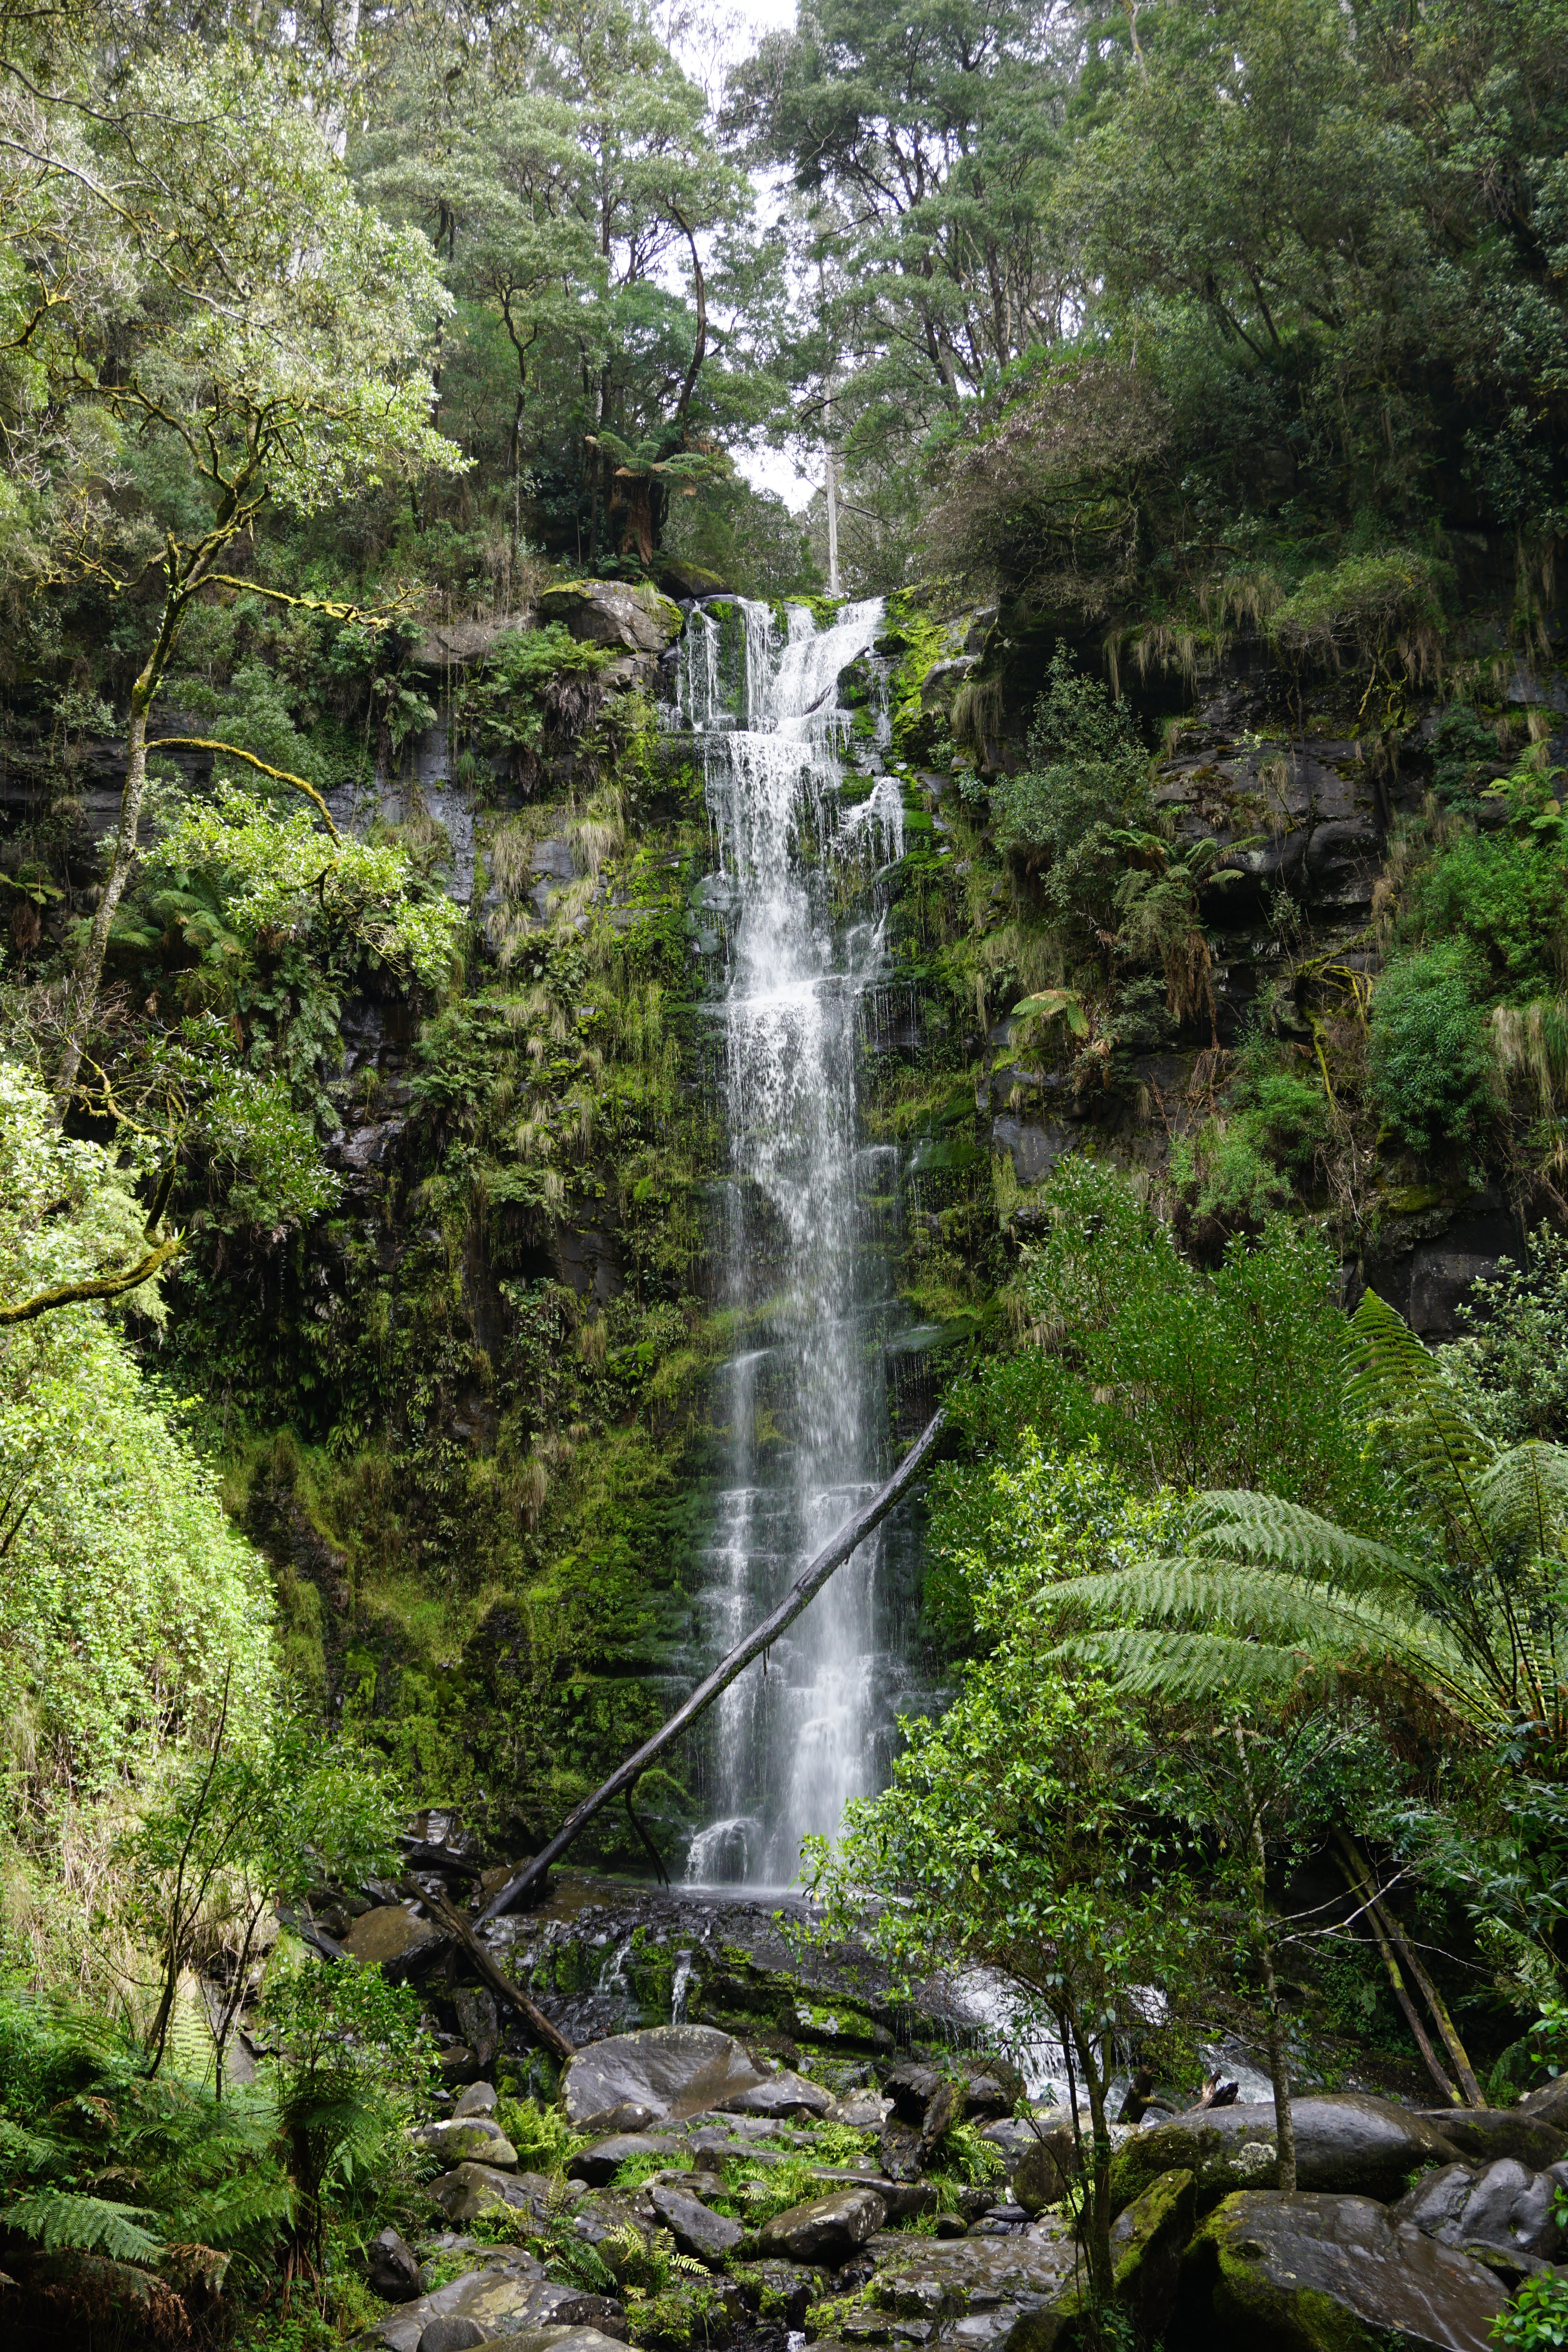
landscape, forest, waterfall, stream, jungle, natural, body of water, australia, vegetation, rainforest, ravine, wasserfall, victoria, woodland, habitat, water feature, watercourse, nature reserve, erskine falls, ottways, lorne, great ocean road, apollo bay, old growth forest, natural environment